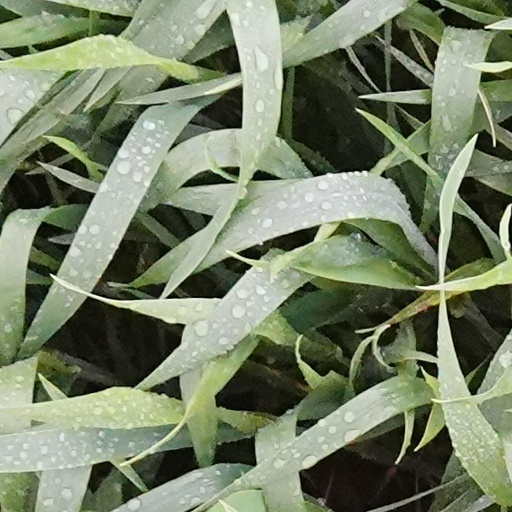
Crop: wheat